North Norfolk Coast Site of Special Scientific Interest

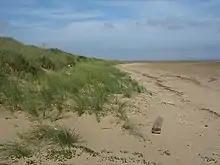
Marram grass binds the dunes

On exposed parts of the coast, the muds and sands are scoured by the tides, and have no vegetation except possibly algae or eelgrass. Where the shoreline is more protected, internationally important salt marshes can form, with several uncommon species. The salt marshes contains glassworts and common cord grass in the most exposed regions, with a succession of plants following on as the marsh becomes more established: first sea aster, then mainly sea lavender, with sea purslane in the creeks and smaller areas of sea plantain and other common marsh plants. The uncommon spiral tasselweed and long-bracted sedge are other lower salt marsh specialists. Scrubby sea-blite and matted sea lavender are characteristic plants of the drier upper salt marsh, although they are uncommon in the UK away from this coast. They may occur alongside scarce species including lesser centaury, curved hard-grass and sea pearlwort, with soft hornwort in the dykes.